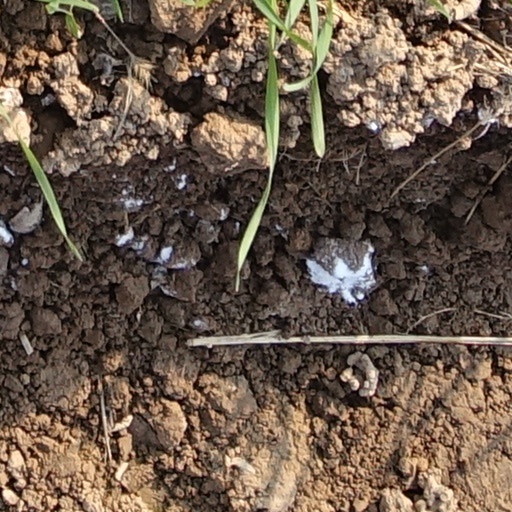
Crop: wheat